Potential well

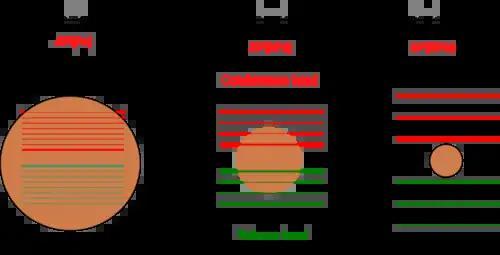
The classical mechanic explanation employs the Young–Laplace law to provide evidence on how pressure drop advances from scale to scale.

The Young–Laplace equation can give a background on the investigation of the scale of forces applied to the surface molecules: